No. 4 Squadron RAAF

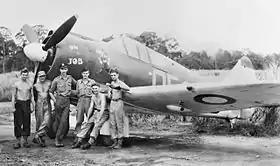
Six men in front of a single-engined military monoplane parked on a jungle airfield

The squadron's initial task in New Guinea was to support the American and Australian forces in the Battle of Buna-Gona. Until the end of the war the squadron operated in the army co-operation role, providing ground forces with artillery observation, reconnaissance and close air support. On 26 December 1942, a No. 4 Squadron Wirraway piloted by Pilot Officer John Archer shot down an A6M Zero. This was the only kill achieved by a Wirraway during the war and earned Archer the US Silver Star. On 31 January 1943, the squadron sent one of its flights to Wau, where it participated in the Battle of Wau.